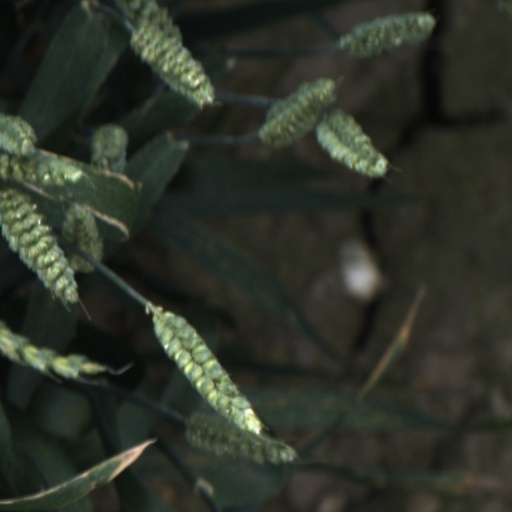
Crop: wheat